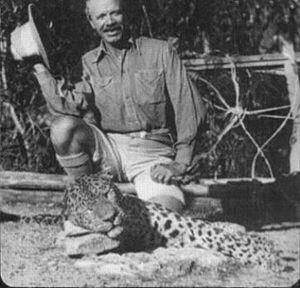
Le Léopard ou Panthère est une espèce de félins de la sous-famille des panthérinés. Ce félin présente un pelage fauve tacheté de rosettes ; une forme mélanique existe également. Excellent grimpeur et sauteur, le léopard a la particularité de hisser ses proies à la fourche d'un arbre pour les mettre hors de portée des autres prédateurs.